Orr-Herl Mound and Village Site

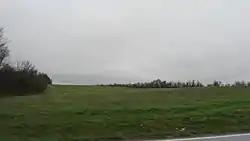
The village site as seen from Illinois Route 146

The Orr-Herl Mound and Village Site is an archaeological site located along the Ohio River in Hardin County, Illinois, United States. The site consists of a mound, which includes a sizable midden, and the remains of a village. The village was inhabited from roughly 900 to 1500 AD by Mississippian peoples. The site was an important source of fluorspar, which Mississippian peoples used for carvings and beads. The village was likely a manufacturing site for fluorspar items, which were then traded to other villages; this theory is supported by fluorspar artifacts recovered from the Kincaid Site, a Mississippian chiefdom center on the Ohio River in Illinois.